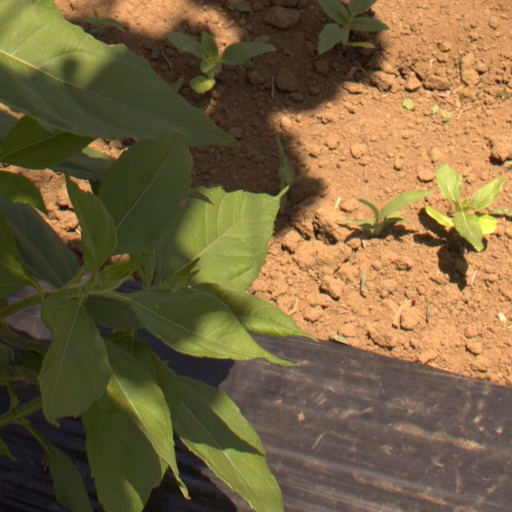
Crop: Jerusalem artichoke